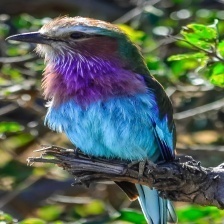
Species: LILAC ROLLER
Scientific name: CORACIAS CAUDATUS